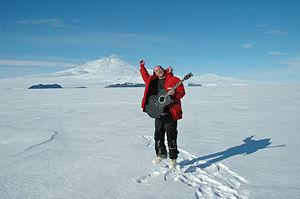
Henry Kaiser, membre du National Science Foundation's Artist and Writer program, sur le détroit de McMurdo gelé devant le mont Erebus (gauche) et le mont Terror (droite) de l'île de Ross, Antarctique. Italiano: Henry Kaiser davante allo monte Erebus, volcano attivo.
Le détroit de McMurdo est un bras de mer séparant l'île de Ross du continent Antarctique. Les eaux froides et pleines d'icebergs du détroit sont larges et longues d'environ 55 km. Il possède 4 000 km de côte antarctique, ouvert sur la mer de Ross au nord. Le chaînon de la Royal Society s'élève jusqu'à 4 205 m d'altitude sur la côte ouest du détroit, la barrière de glace de McMurdo forme la côte sud, et l'île de Ross, refuge des explorateurs, la côte est. Le mont Erebus, un volcan actif, domine l'île de ses 3 794 m. Les bases scientifiques les plus grandes du continent, la station McMurdo et la base Scott sont sur la côte sud de l'île au bout de la péninsule de Hut Point.